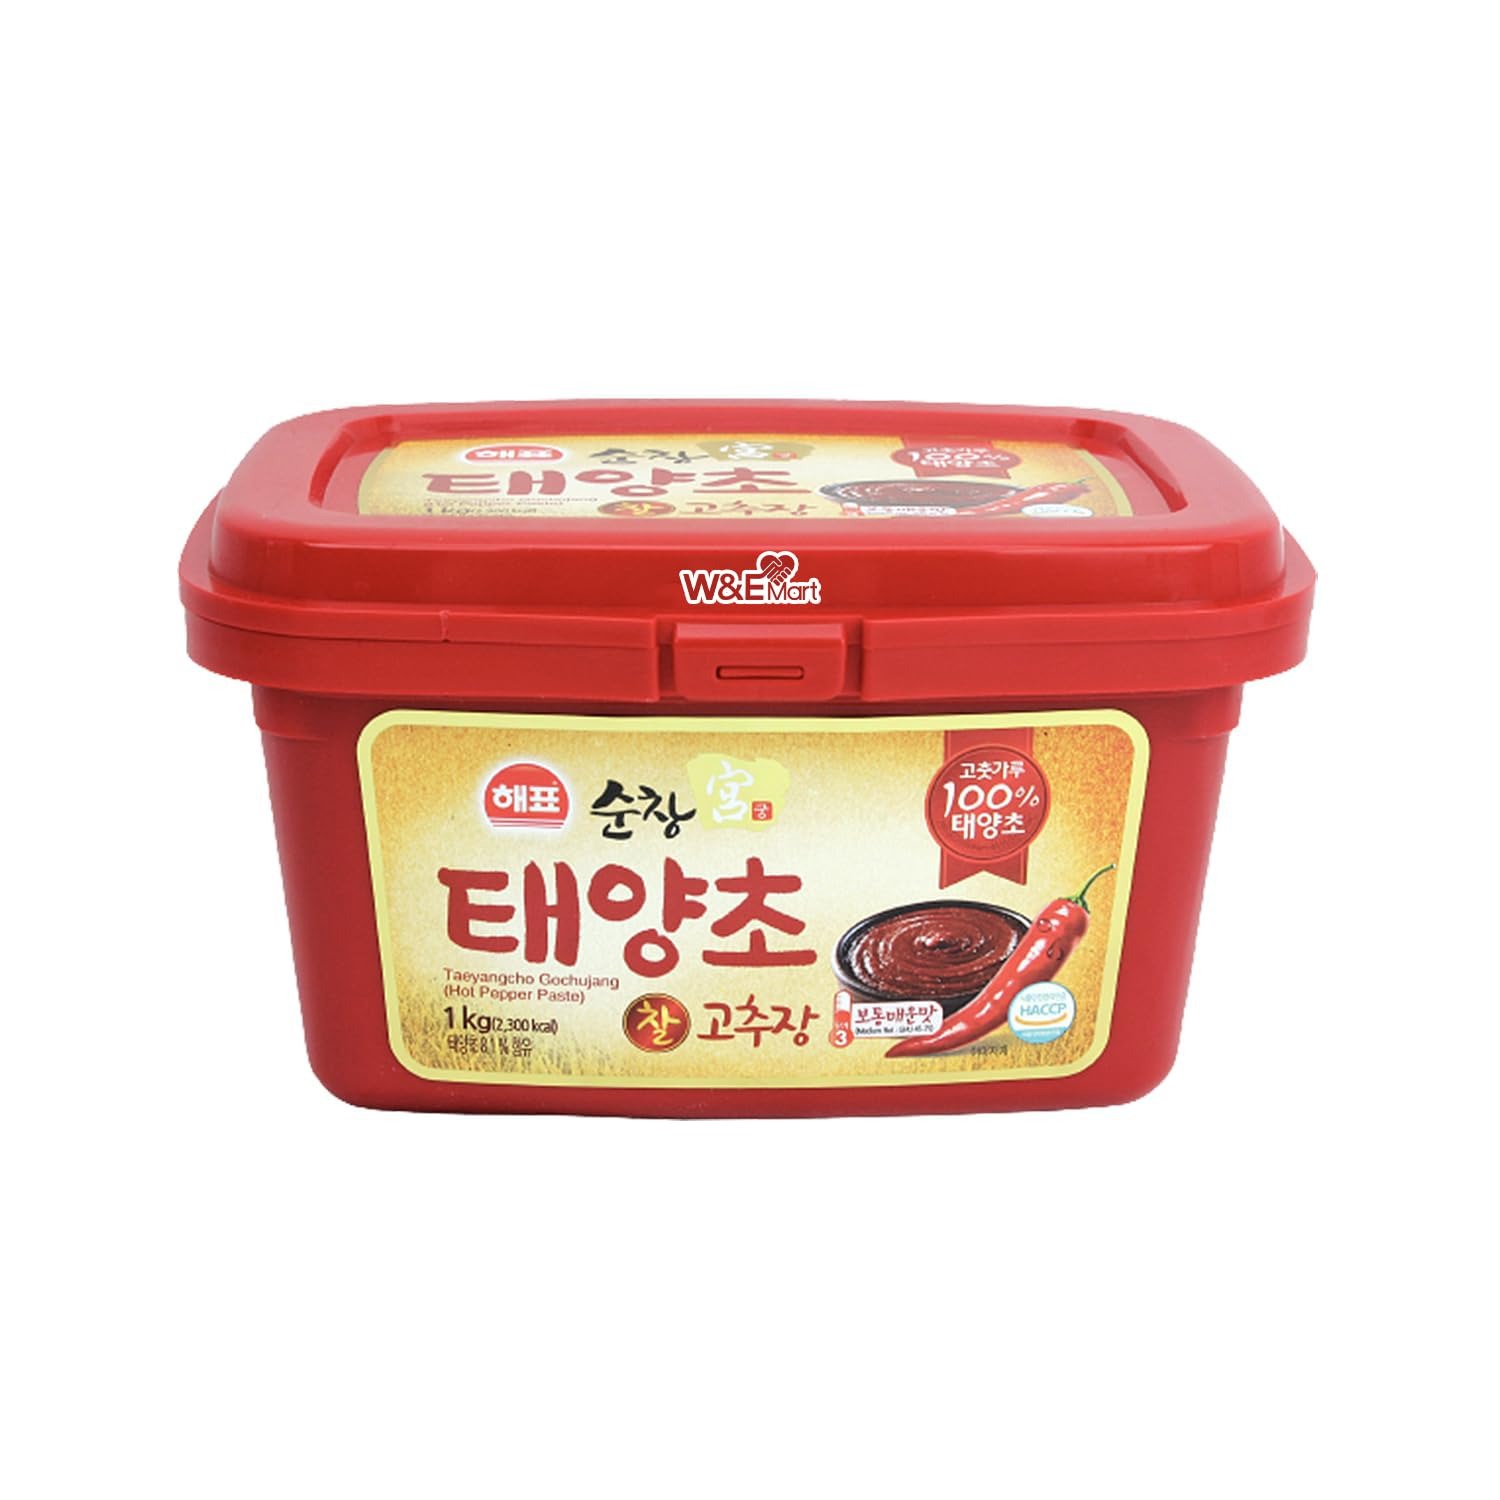
Item Name: Gochujang Korean Red Chili Pepper Paste, Mild Hot Sauce, Spicy, Sweet and Savory Korean Traditional Fermented Condiment, 2.2lb (1kg)
Bullet Point 1: Versatile: Our gochujang paste is perfect for adding depth and complexity to a wide range of dishes, from traditional Korean cuisine like bibimbap and tteokbokki to marinades, sauces, and dips.
Bullet Point 2: TRADITIONAL KOREAN PASTE: Perfect for any spicy Korean dishes such as bibimbap, kimchi stew, BBQ or any dish that needs a slight kick to it!
Bullet Point 3: Health Benefits: Made with all-natural ingredients, our gochujang paste is not only delicious but also packed with health benefits. Our paste can help lower cholesterol levels, manage diabetes, and provide essential antioxidants.
Bullet Point 4: MUST HAVE FLAVOR-ENHANCING PASTE: Sweet, savory, and spicy, our gochujang has it all! Taste the rich umami flavor that'll keep you going back for seconds.
Bullet Point 5: SPICE UP YOUR COOKING: As our paste serves as the true representation of Korean fermented food, essential for Korean cuisine. Enjoy this iconic paste and spice up any dish!
Value: 2.2
Unit: Ounce

Price: 21.58